Common firecrest

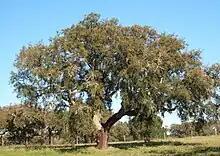
Cork woodland is favoured for breeding.

The common firecrest breeds in lowland broadleaf forest, preferring cork oak and alder where available, otherwise beech and holly. It also uses mixed broadleaf and conifer woodland, and stands of spruce, European silver fir, cedar and pines, often with undergrowth of juniper, ivy and wild rose. In drier Mediterranean habitats it is found in conifers, evergreen oak, and mixed woodlands up to . Unlike more specialised birds such as Eurasian nuthatch and common treecreeper, both of which forage on trunks, the crests do not need large woodlands, and their population density is independent of forest size. In winter it is less reliant on conifers than the goldcrest, moving from forest to fringes and scrub. It occurs singly or in pairs, spending much time in the tree canopy, although frequently venturing into bushes and other lower vegetation. This species can thrive in fairly urban areas, provided that suitable habitat is available in parks or large gardens; population densities in gardens can be comparable with the maximum levels found in natural habitats.